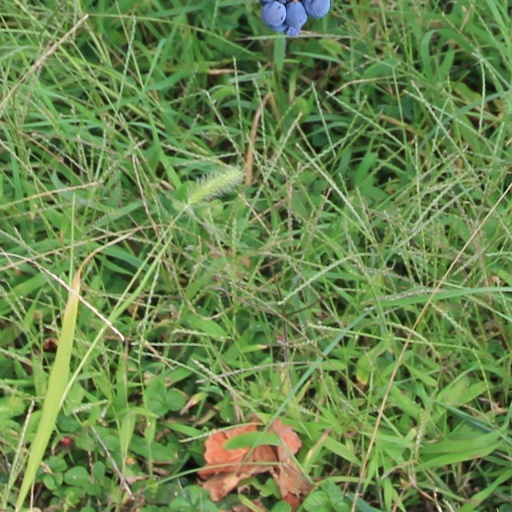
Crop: grape